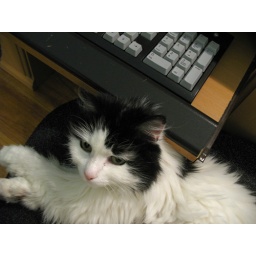
in black and white and gray....